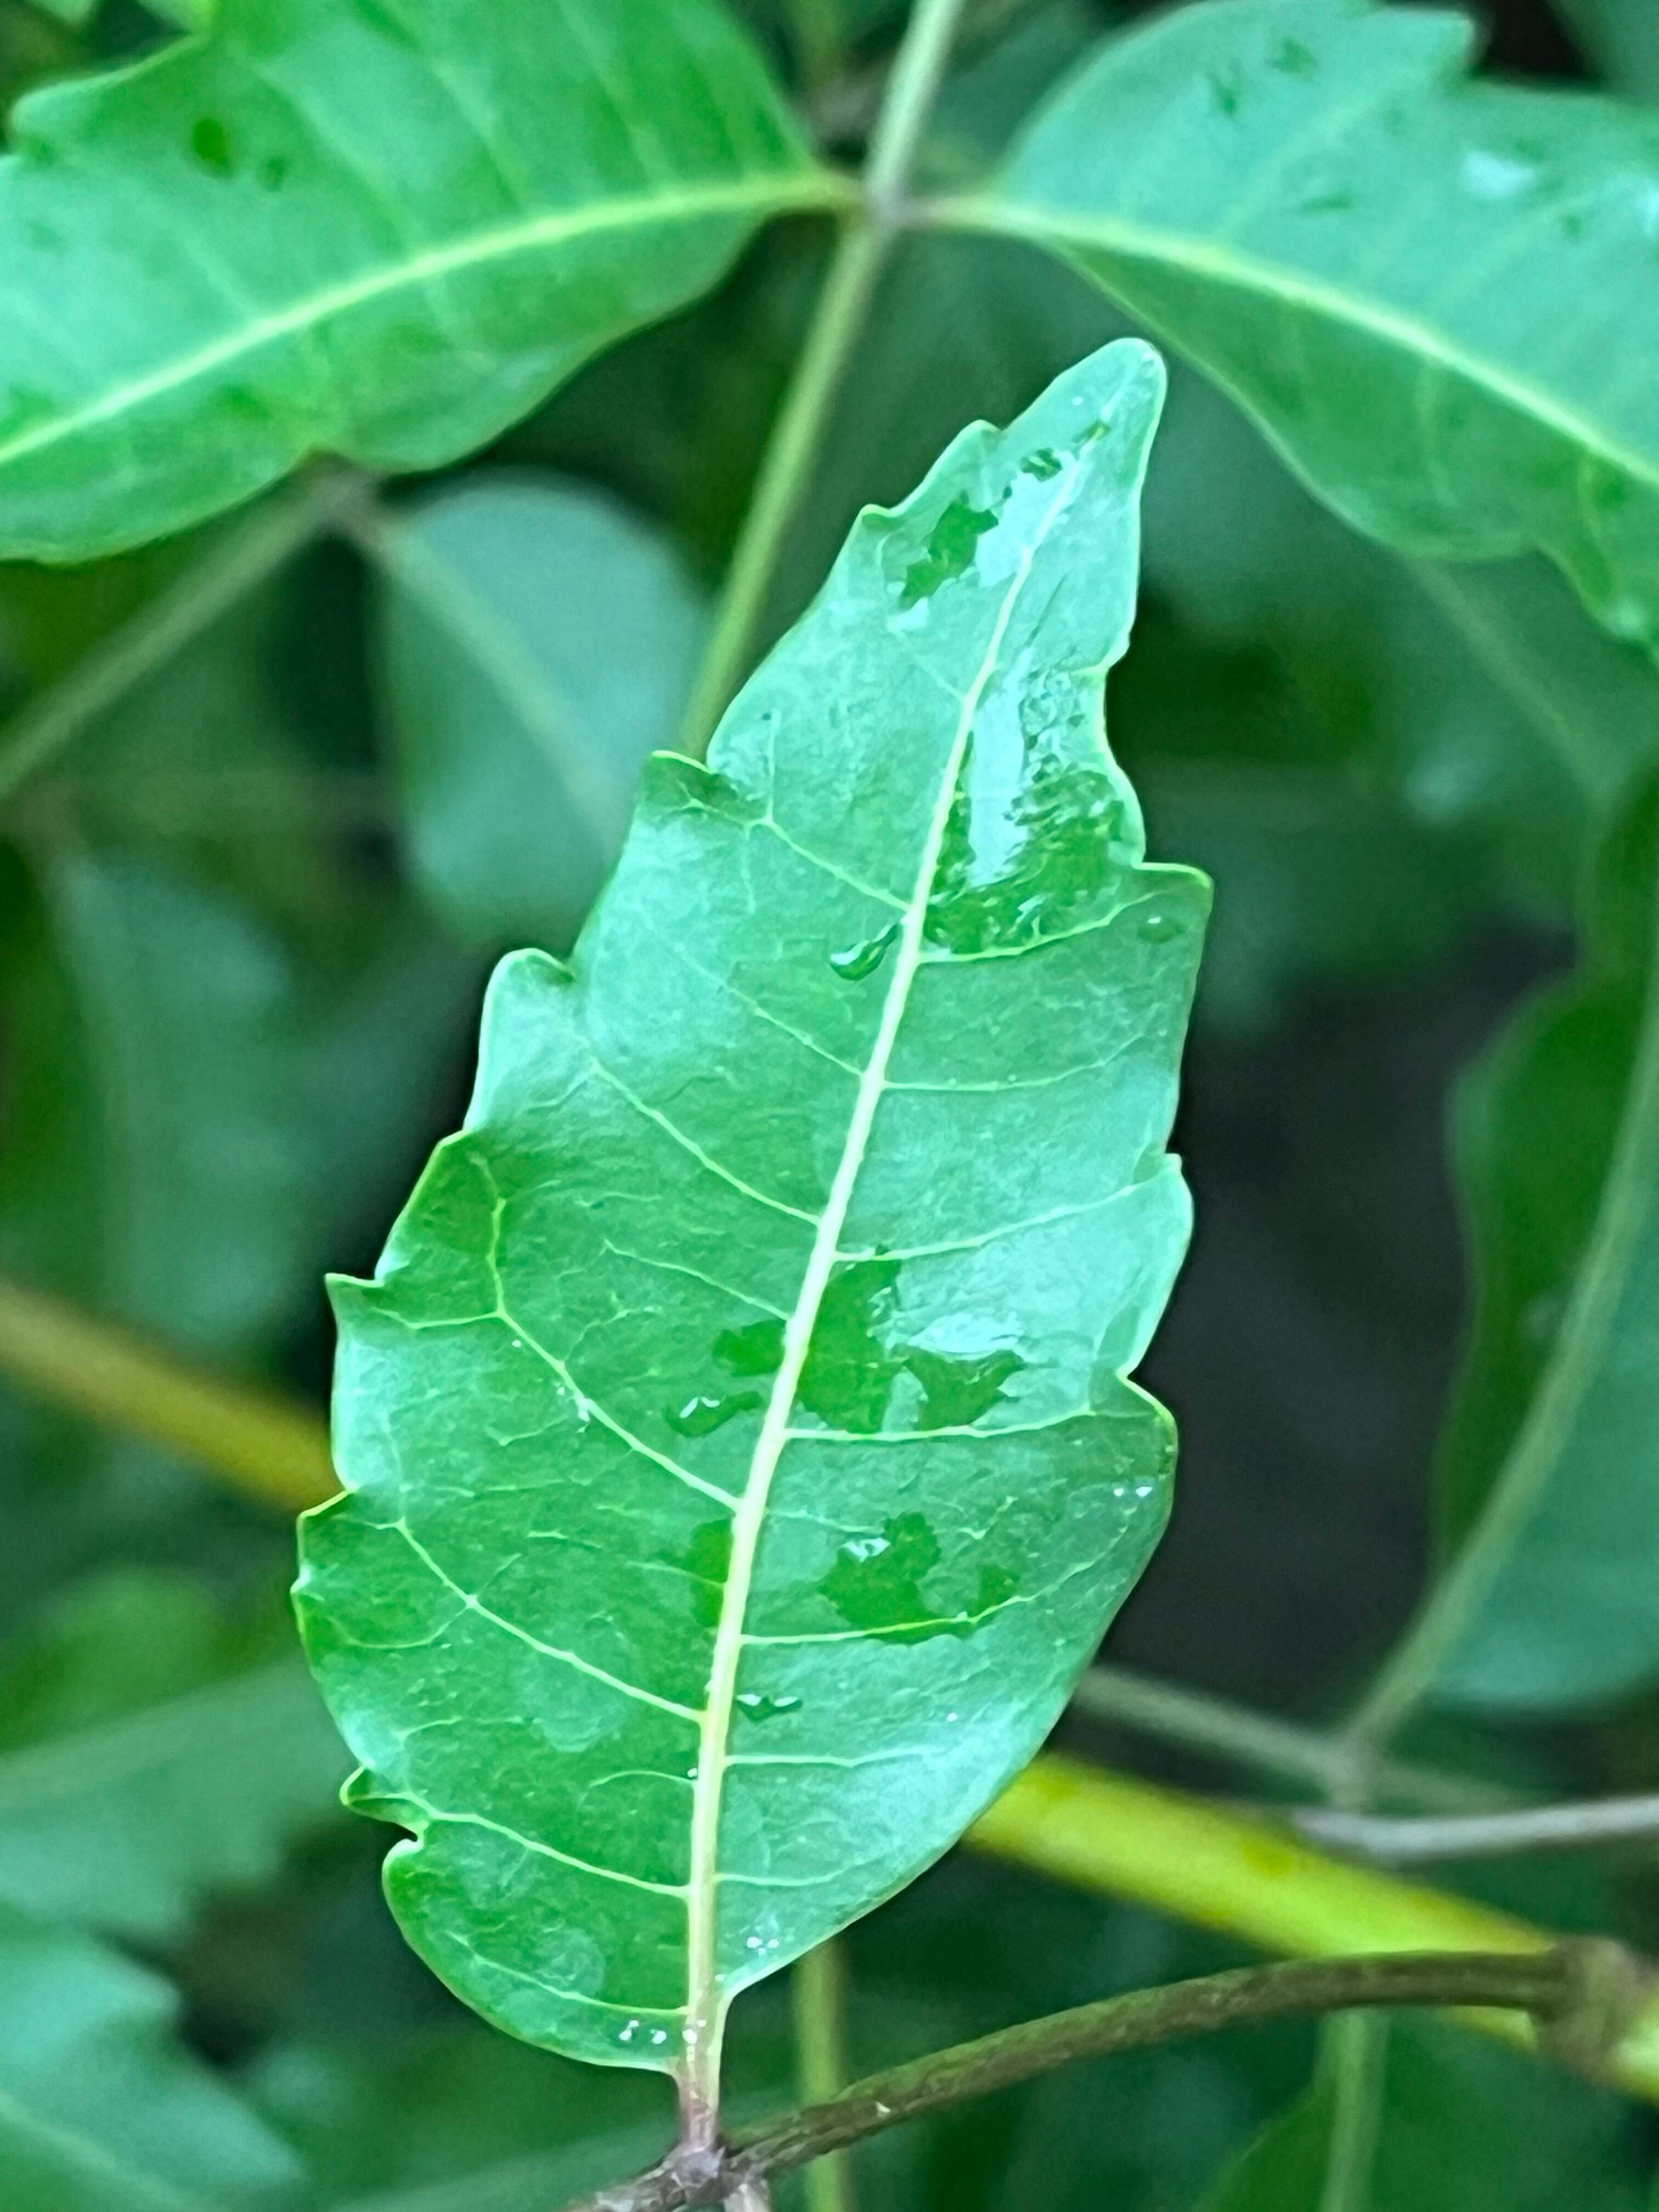
Plant species: azadirachta-indica